Effects of Hurricane Jeanne in the Mid-Atlantic region

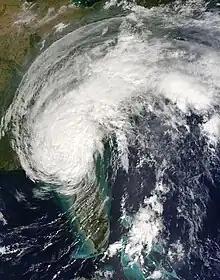
Tropical Storm Jeanne over the Southeastern United States

The effects of Hurricane Jeanne in the Mid-Atlantic region of the United States included two fatalities and $530 million (2004 USD; $ USD) in damage. Originating from a tropical wave off the coast of Africa in early September 2004, Hurricane Jeanne tracked through the Leeward Islands and Hispaniola for several days, resulting in extensive damage and an immense loss of life. After completing a clockwise loop between September 22 and 24, the storm intensified into a major hurricane before striking the Bahamas and Florida. Substantially weaker, the system turned northeastward over Georgia before affecting Delaware, District of Columbia, Maryland, New Jersey, New York, Pennsylvania, Virginia, and West Virginia; all of those states are in the Mid-Atlantic region of the United States. By the evening of September 26, the Hydrometeorological Prediction Center took over responsibility of monitoring the former hurricane over Virginia.